Threats to sea turtles

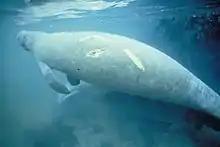
Image of a manatee with boat strike injuries. Similar injuries occur on turtle with parallel cuts (as shown in the image) or by blunt force trauma.

Marine pollution is both directly harmful to sea turtles as well as indirectly, through the deterioration of their natural habitats. Some of the most dangerous ocean pollutants include toxic metals, PCBs, fertilizers, untreated waste, chemicals, and a variety of petroleum products. Oil spills are particularly dangerous to sea turtles. Although oil does not tend to stick to them as it does to other marine life, sea turtles are still at risk when they surface for air, where oil can get in their eyes, skin, and lungs, which can lead to significant health problems. Even if they are not directly in contact with marine pollution, sea turtles can still ingest harmful chemicals through the food they eat. Oil is also a cause for the death of seagrass, which is a staple in the diet of the green turtle. The diets of the hawksbill sea turtle, loggerhead sea turtle, and Kemp's ridley sea turtle species have also been affected by the oil's role in the reduction of certain sponges and invertebrates. Extended exposure has been found to deteriorate the health of a sea turtle in general, making it more weak and vulnerable to a variety of other threats.